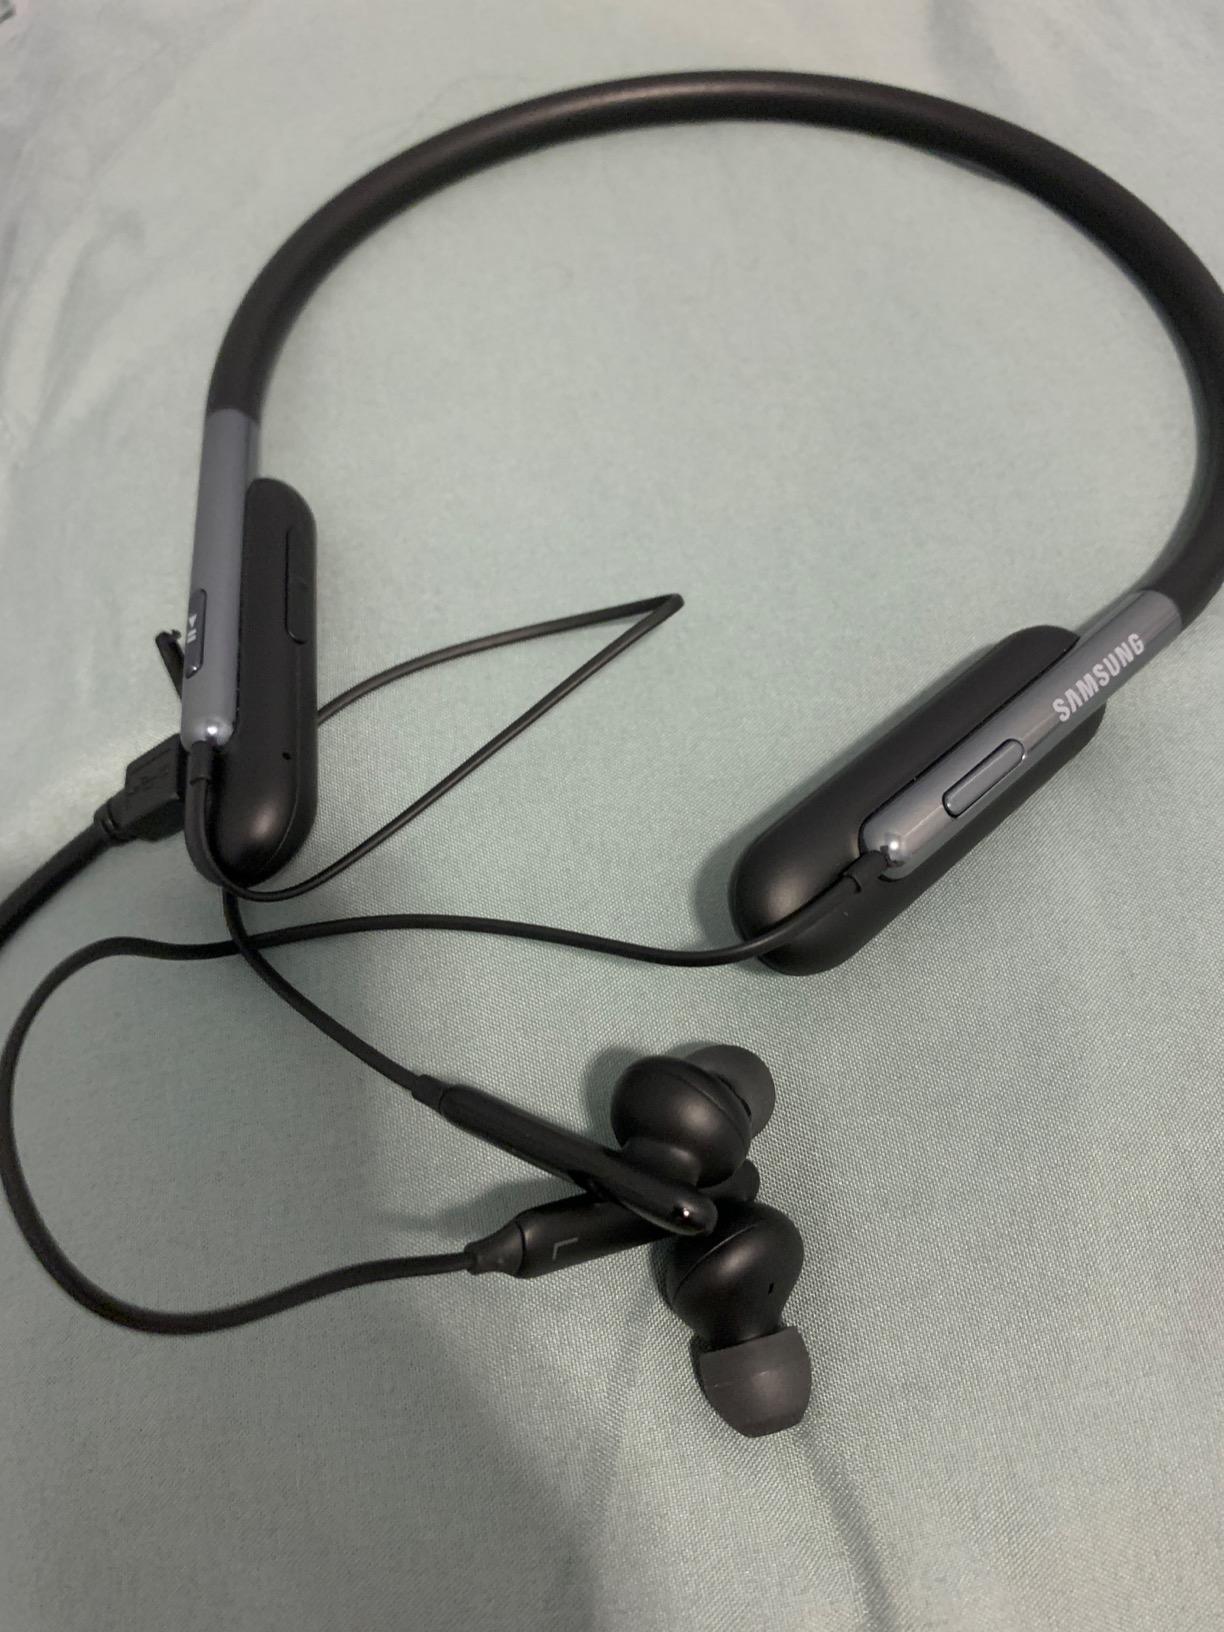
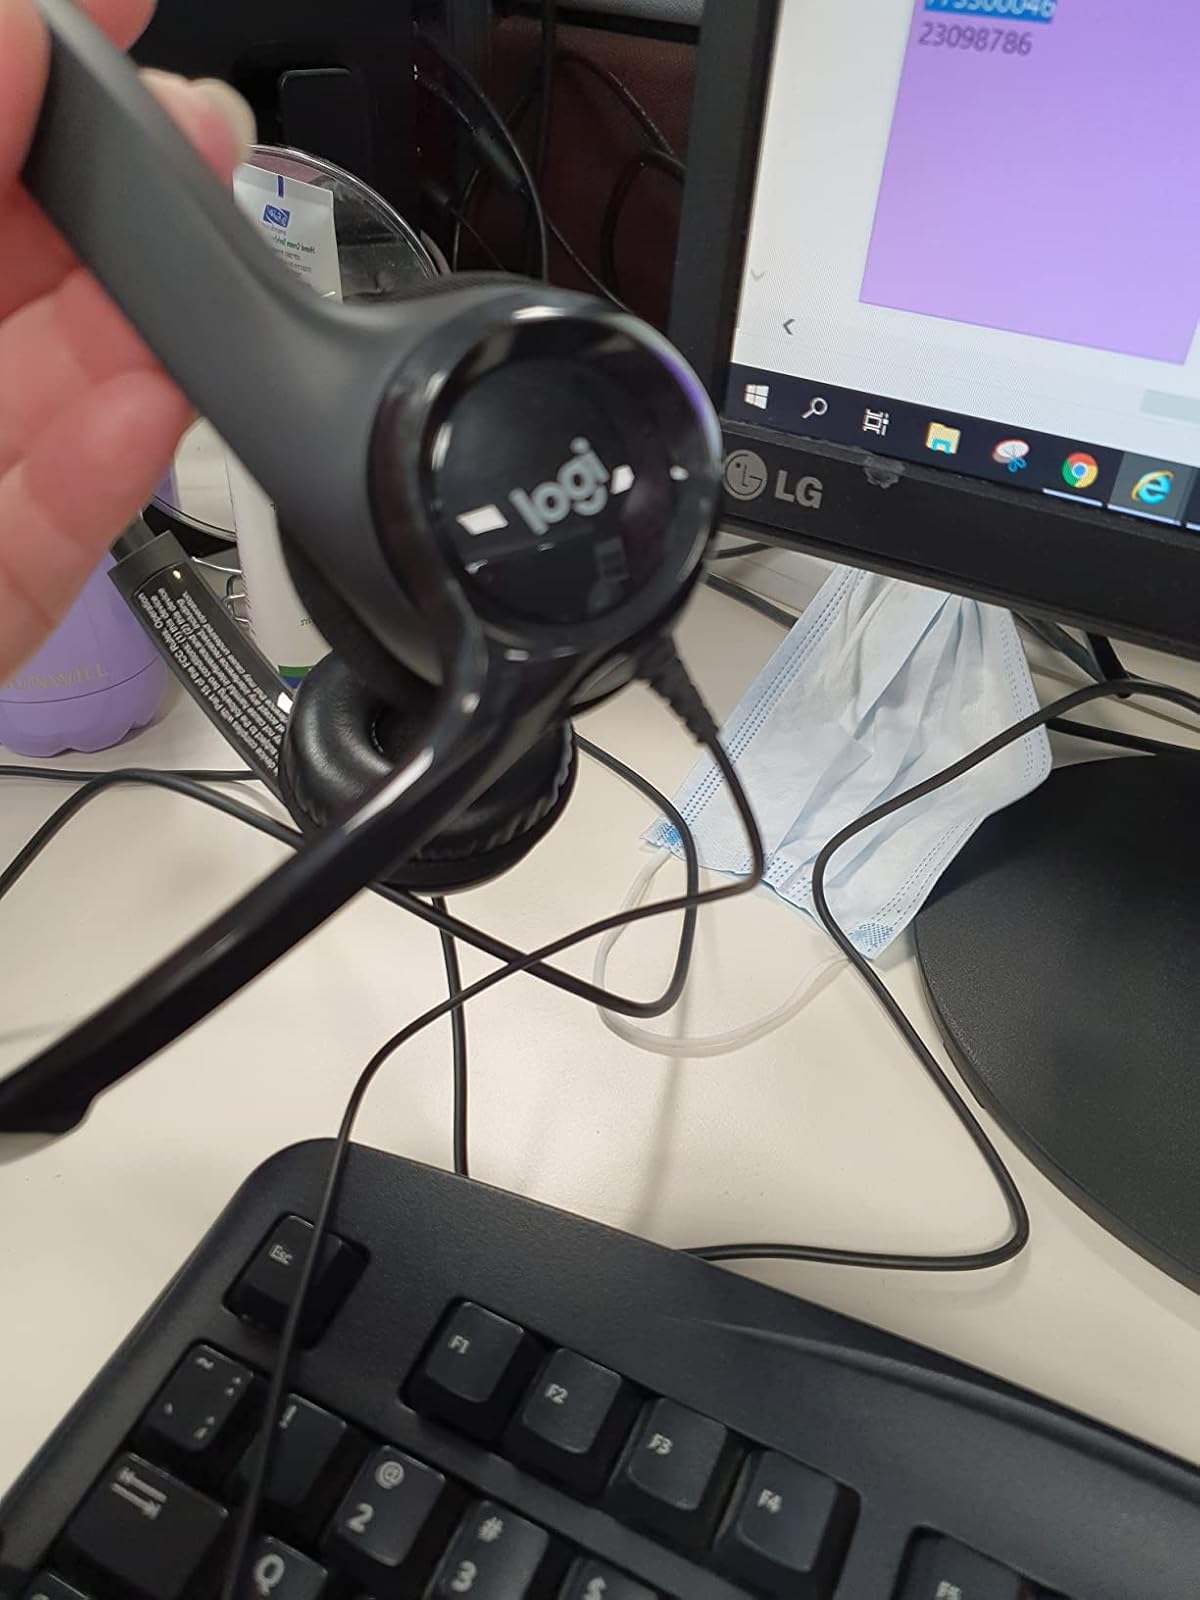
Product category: headphones
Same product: no